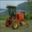
Label: tractor